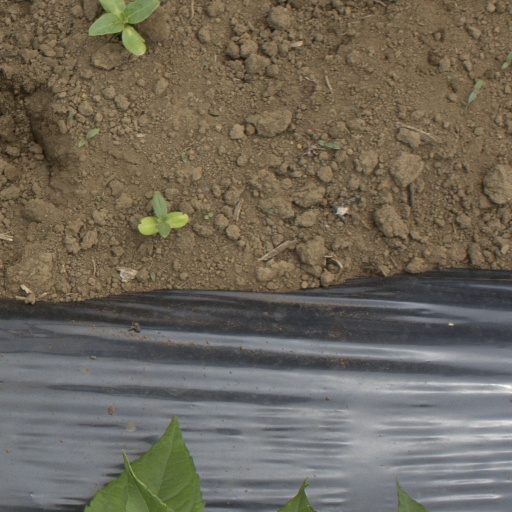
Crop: Jerusalem artichoke